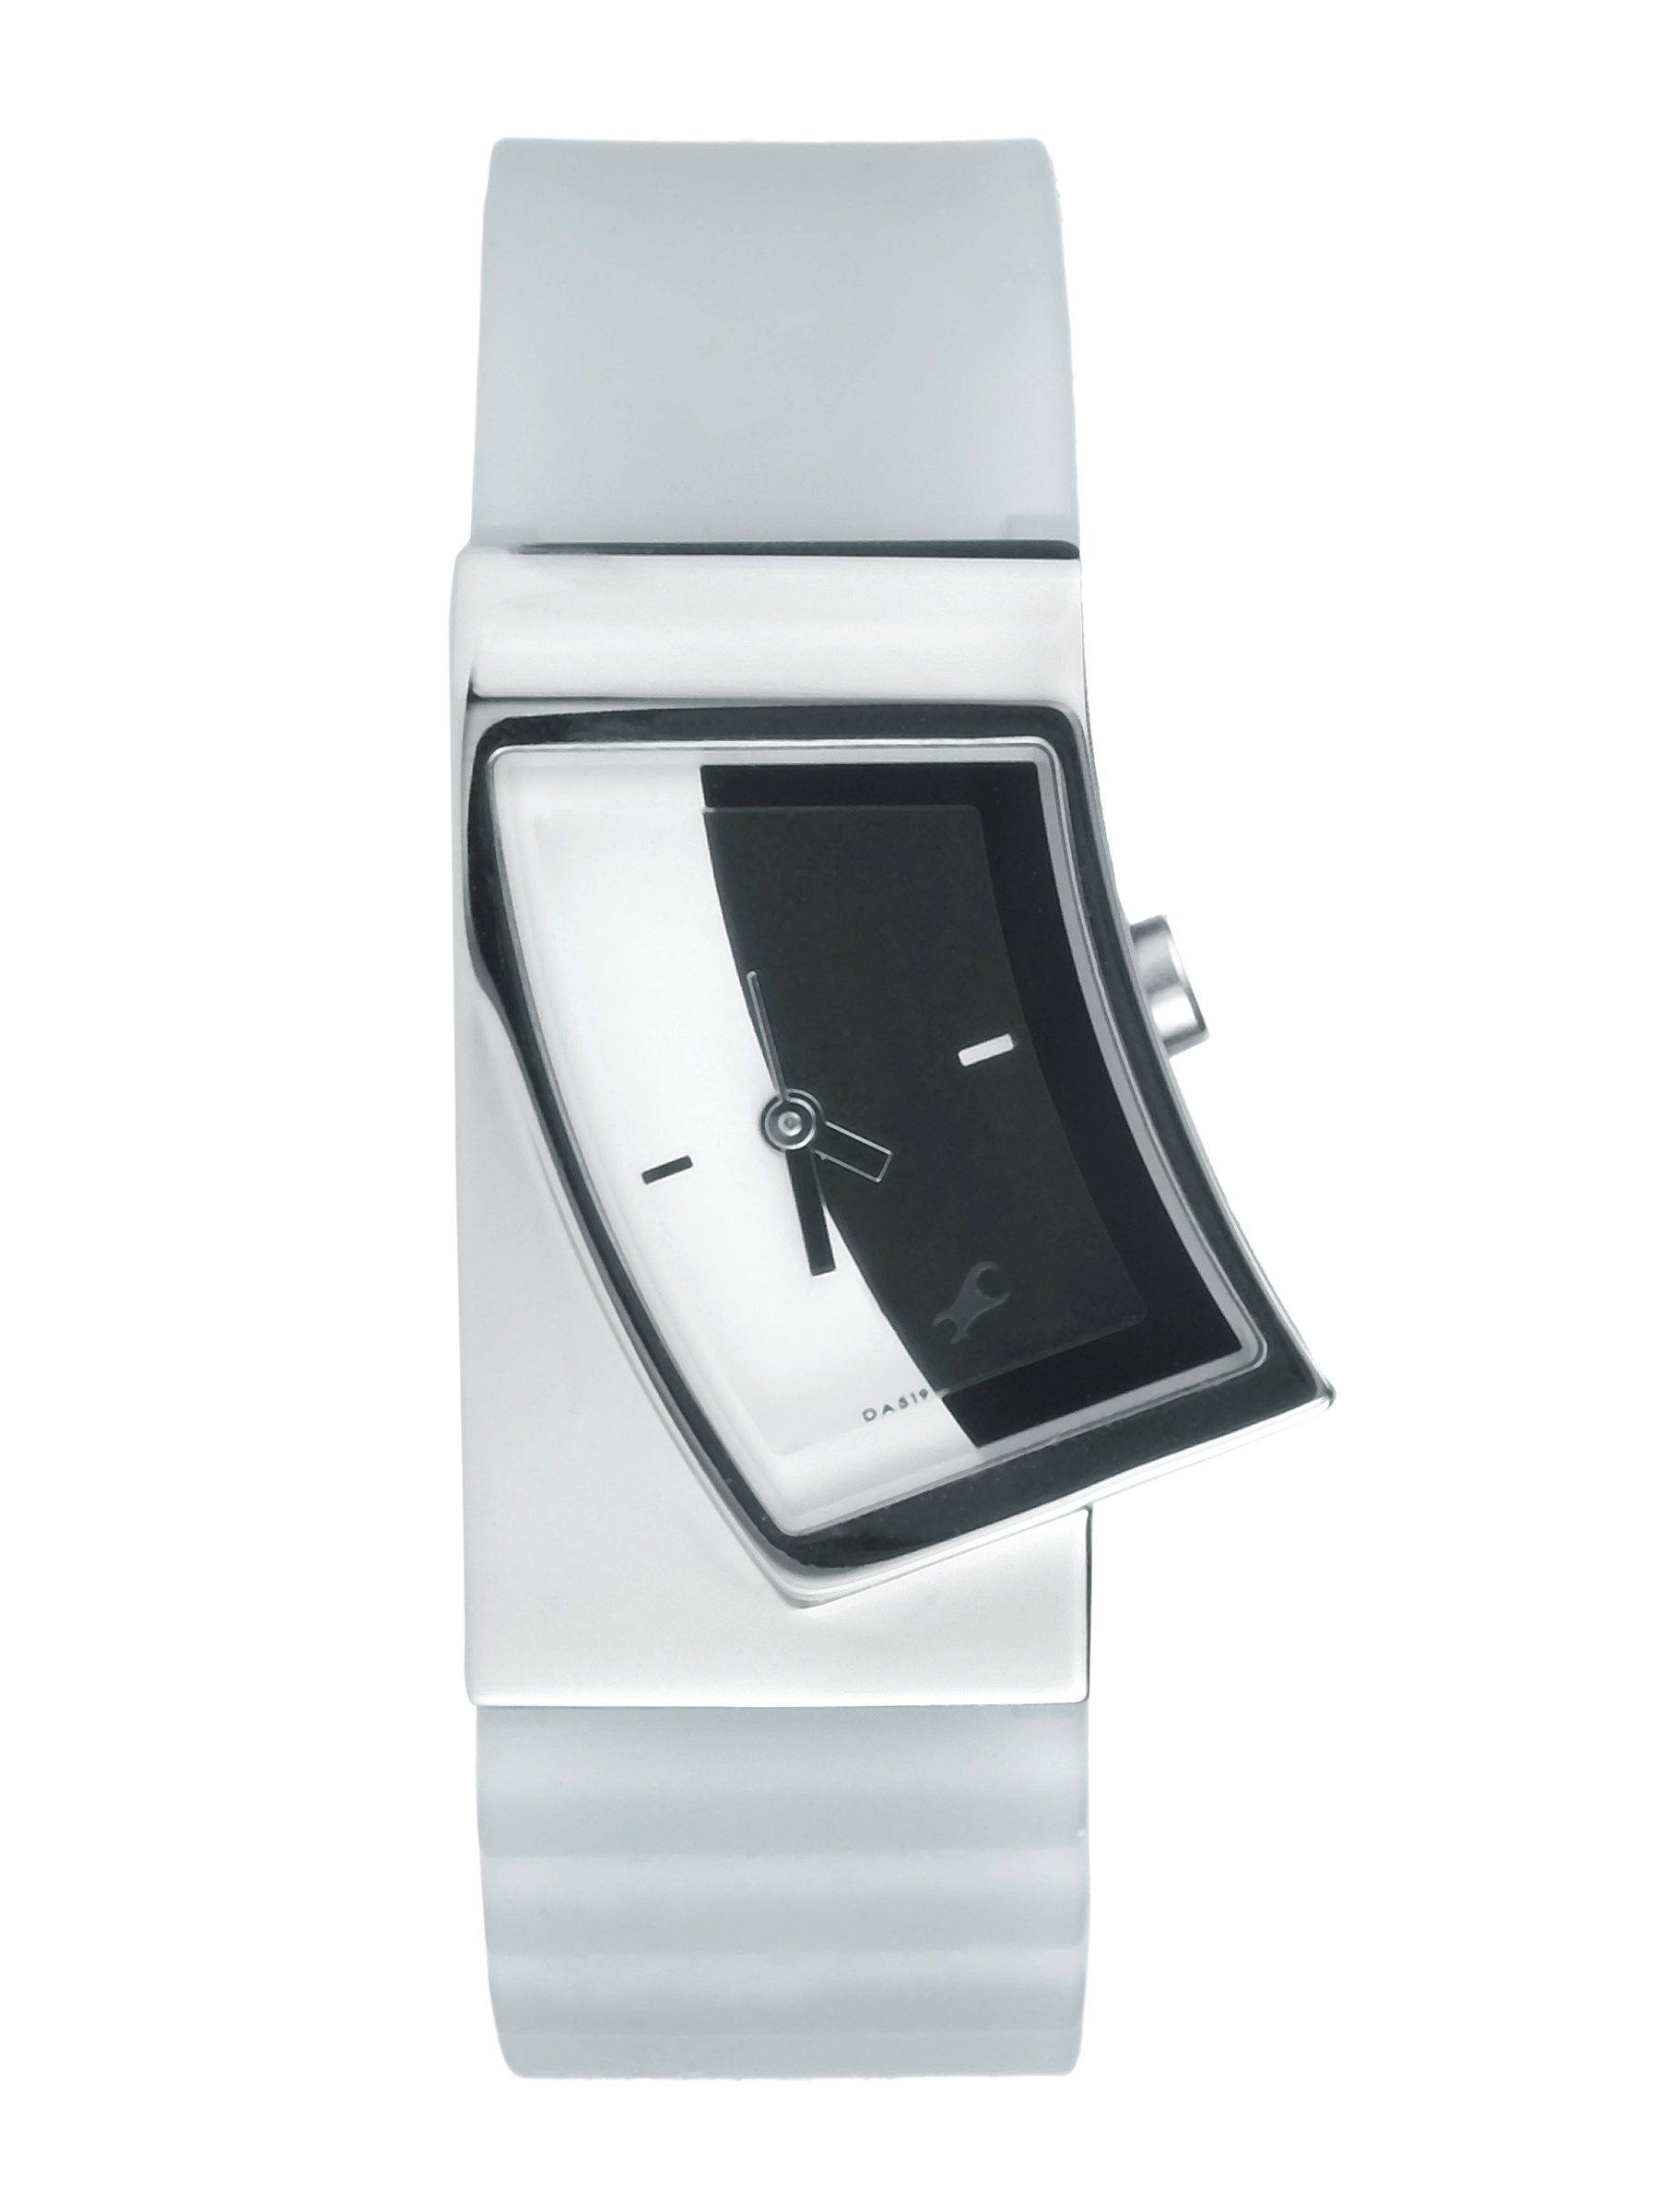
Fastrack Women Silver Casual Watch
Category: Accessories / Watches / Watches
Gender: Women
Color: Silver
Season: Winter 2016
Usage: Casual